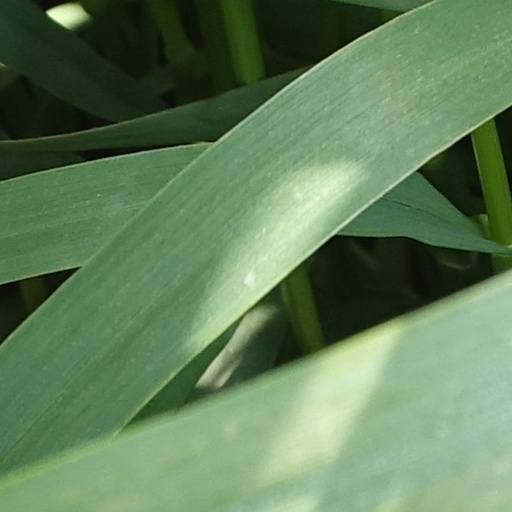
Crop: wheat